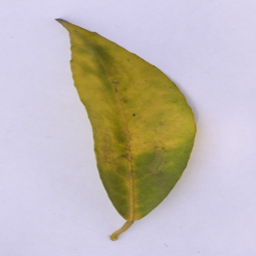
Plant part: leaf
Disease: greening